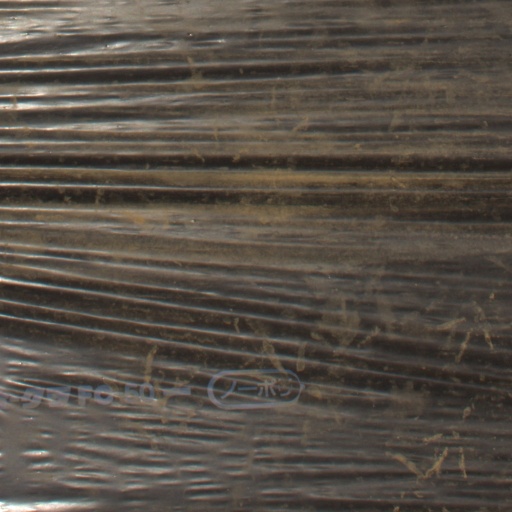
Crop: Jerusalem artichoke